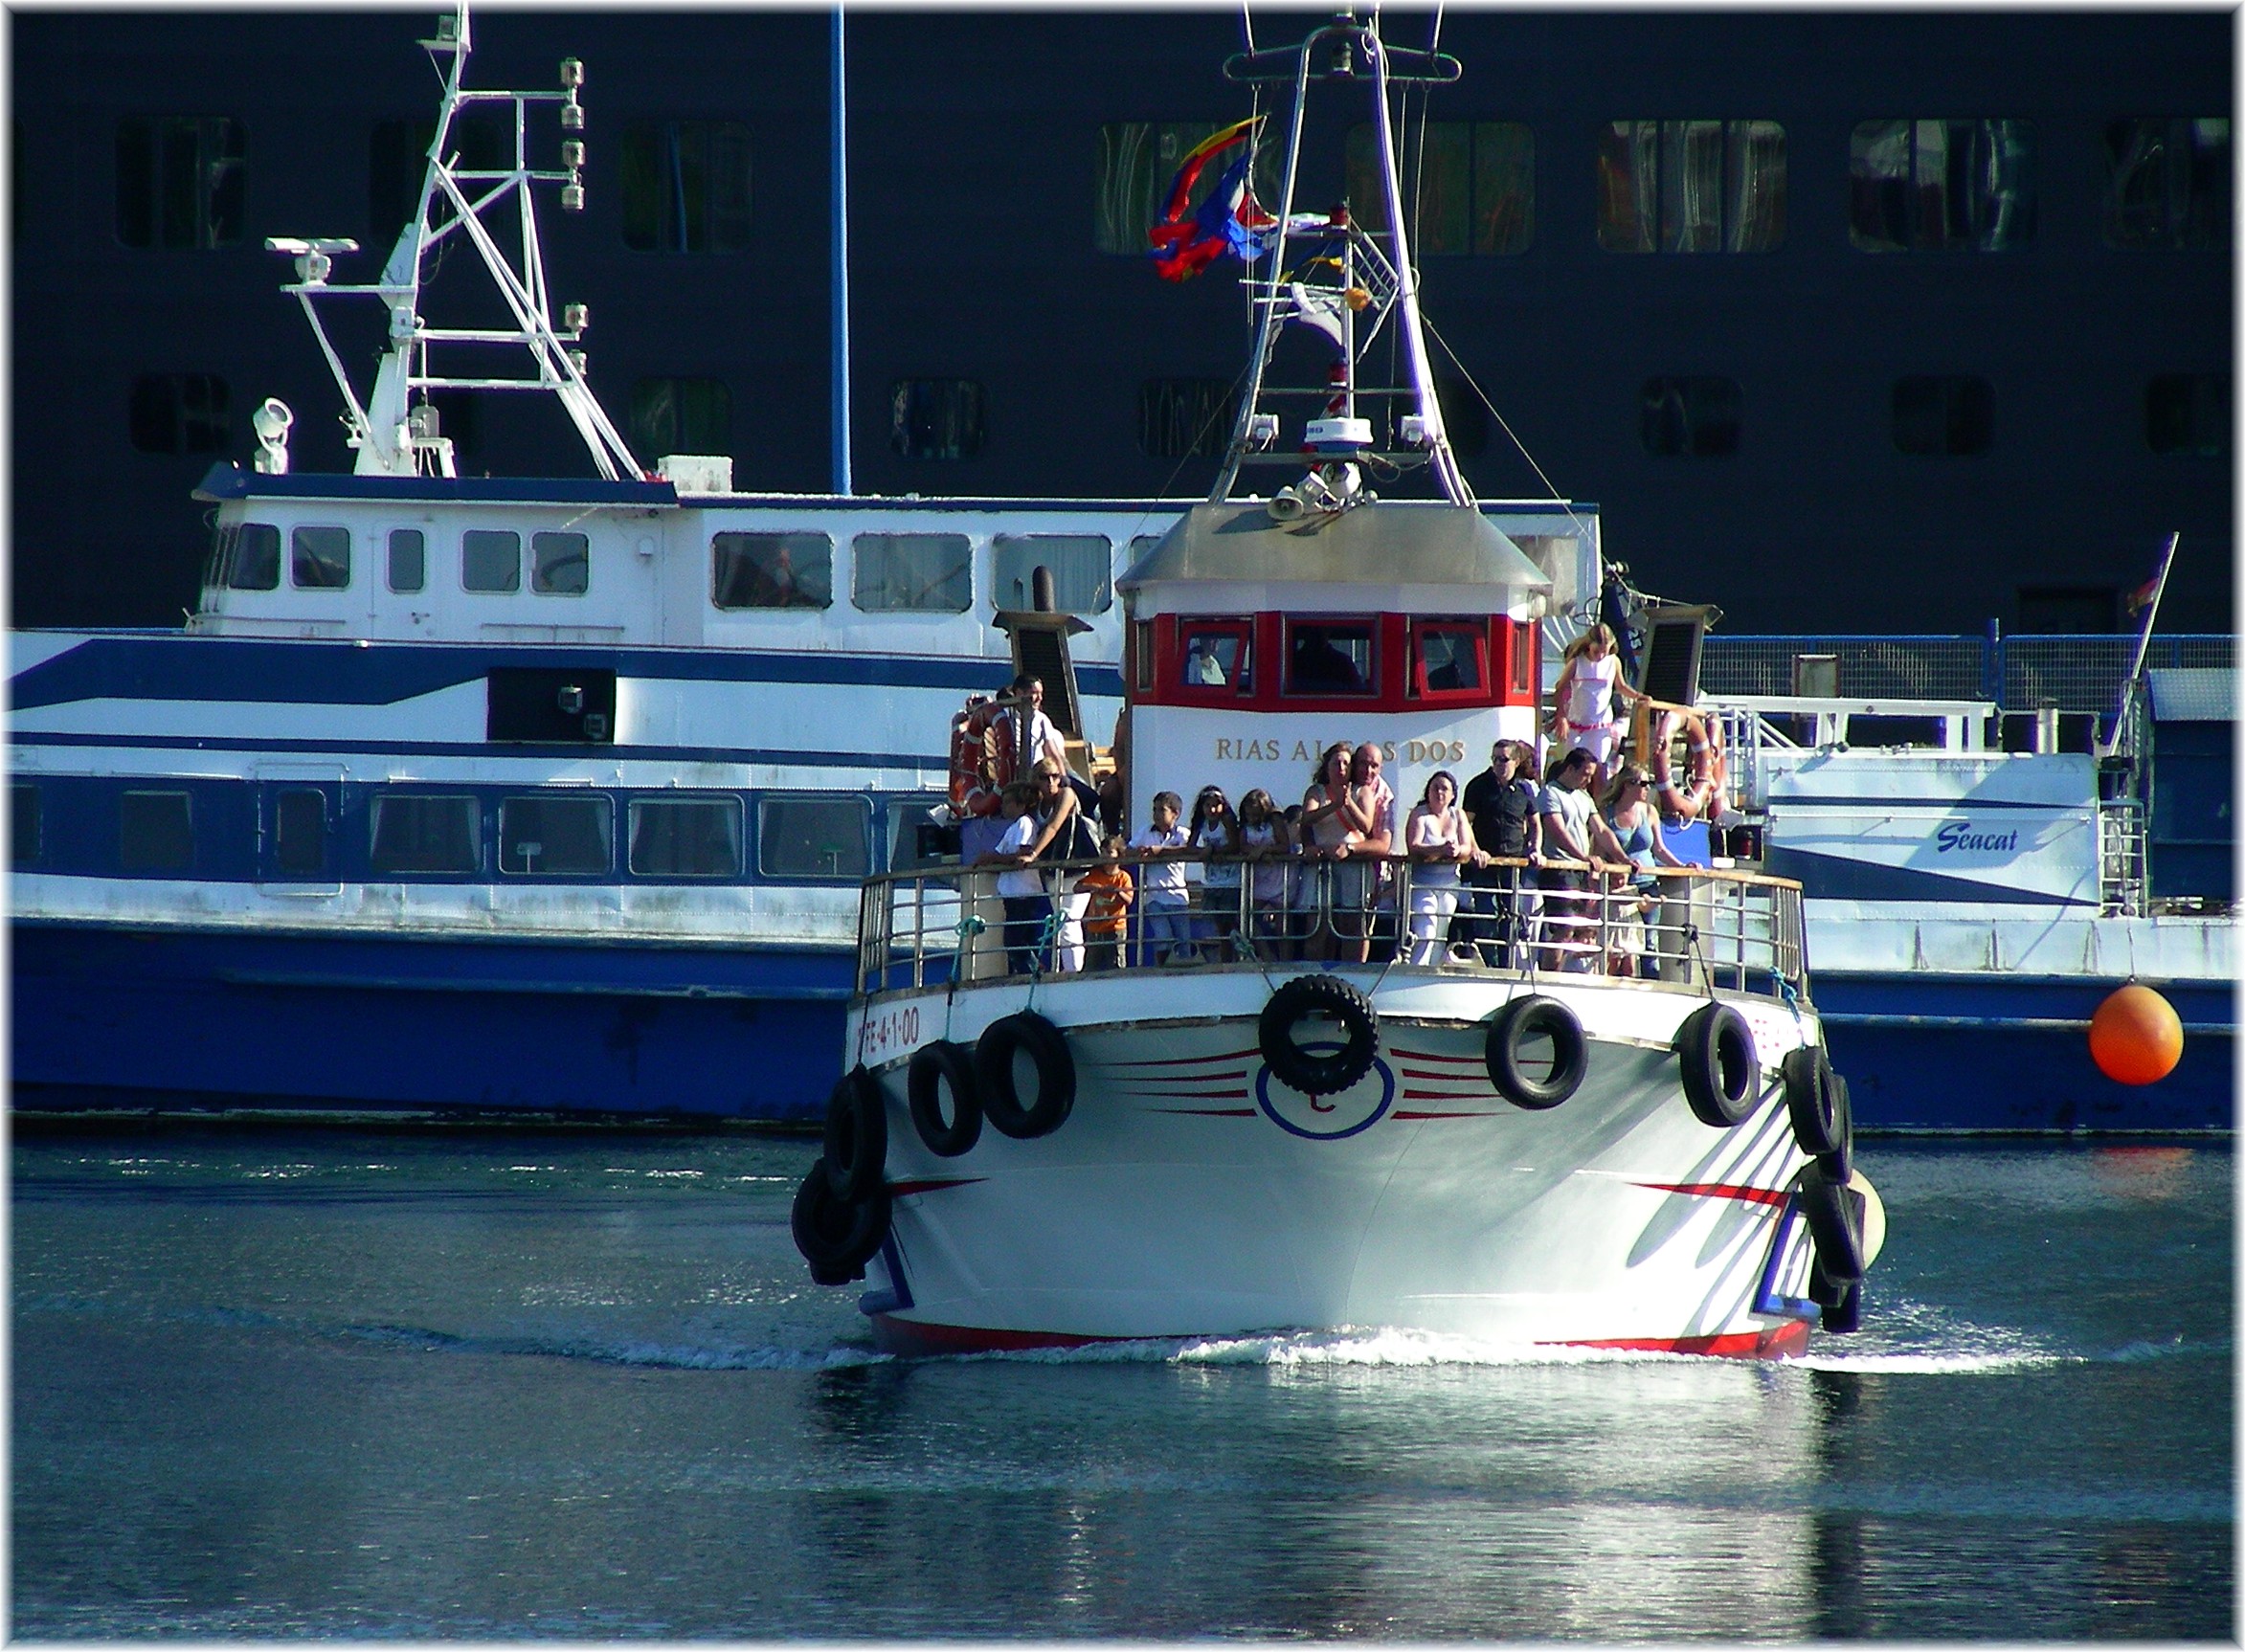
boat, ship, europe, vehicle, yacht, ferry, spain, boating, europa, mar, agua, galicia, puerto, tugboat, watercraft, porto, espana, galiza, auga, embarcaciones, barcos, lacoruna, fishing vessel, acoru a, coru a, passenger ship